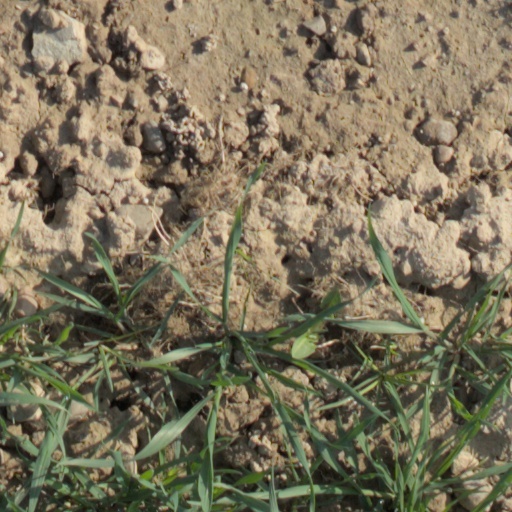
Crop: wheat